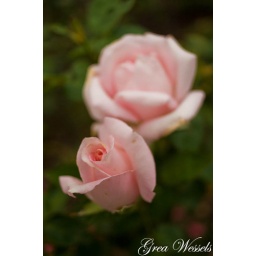
Some pink roses from the Comapny Gardens in Cape Town